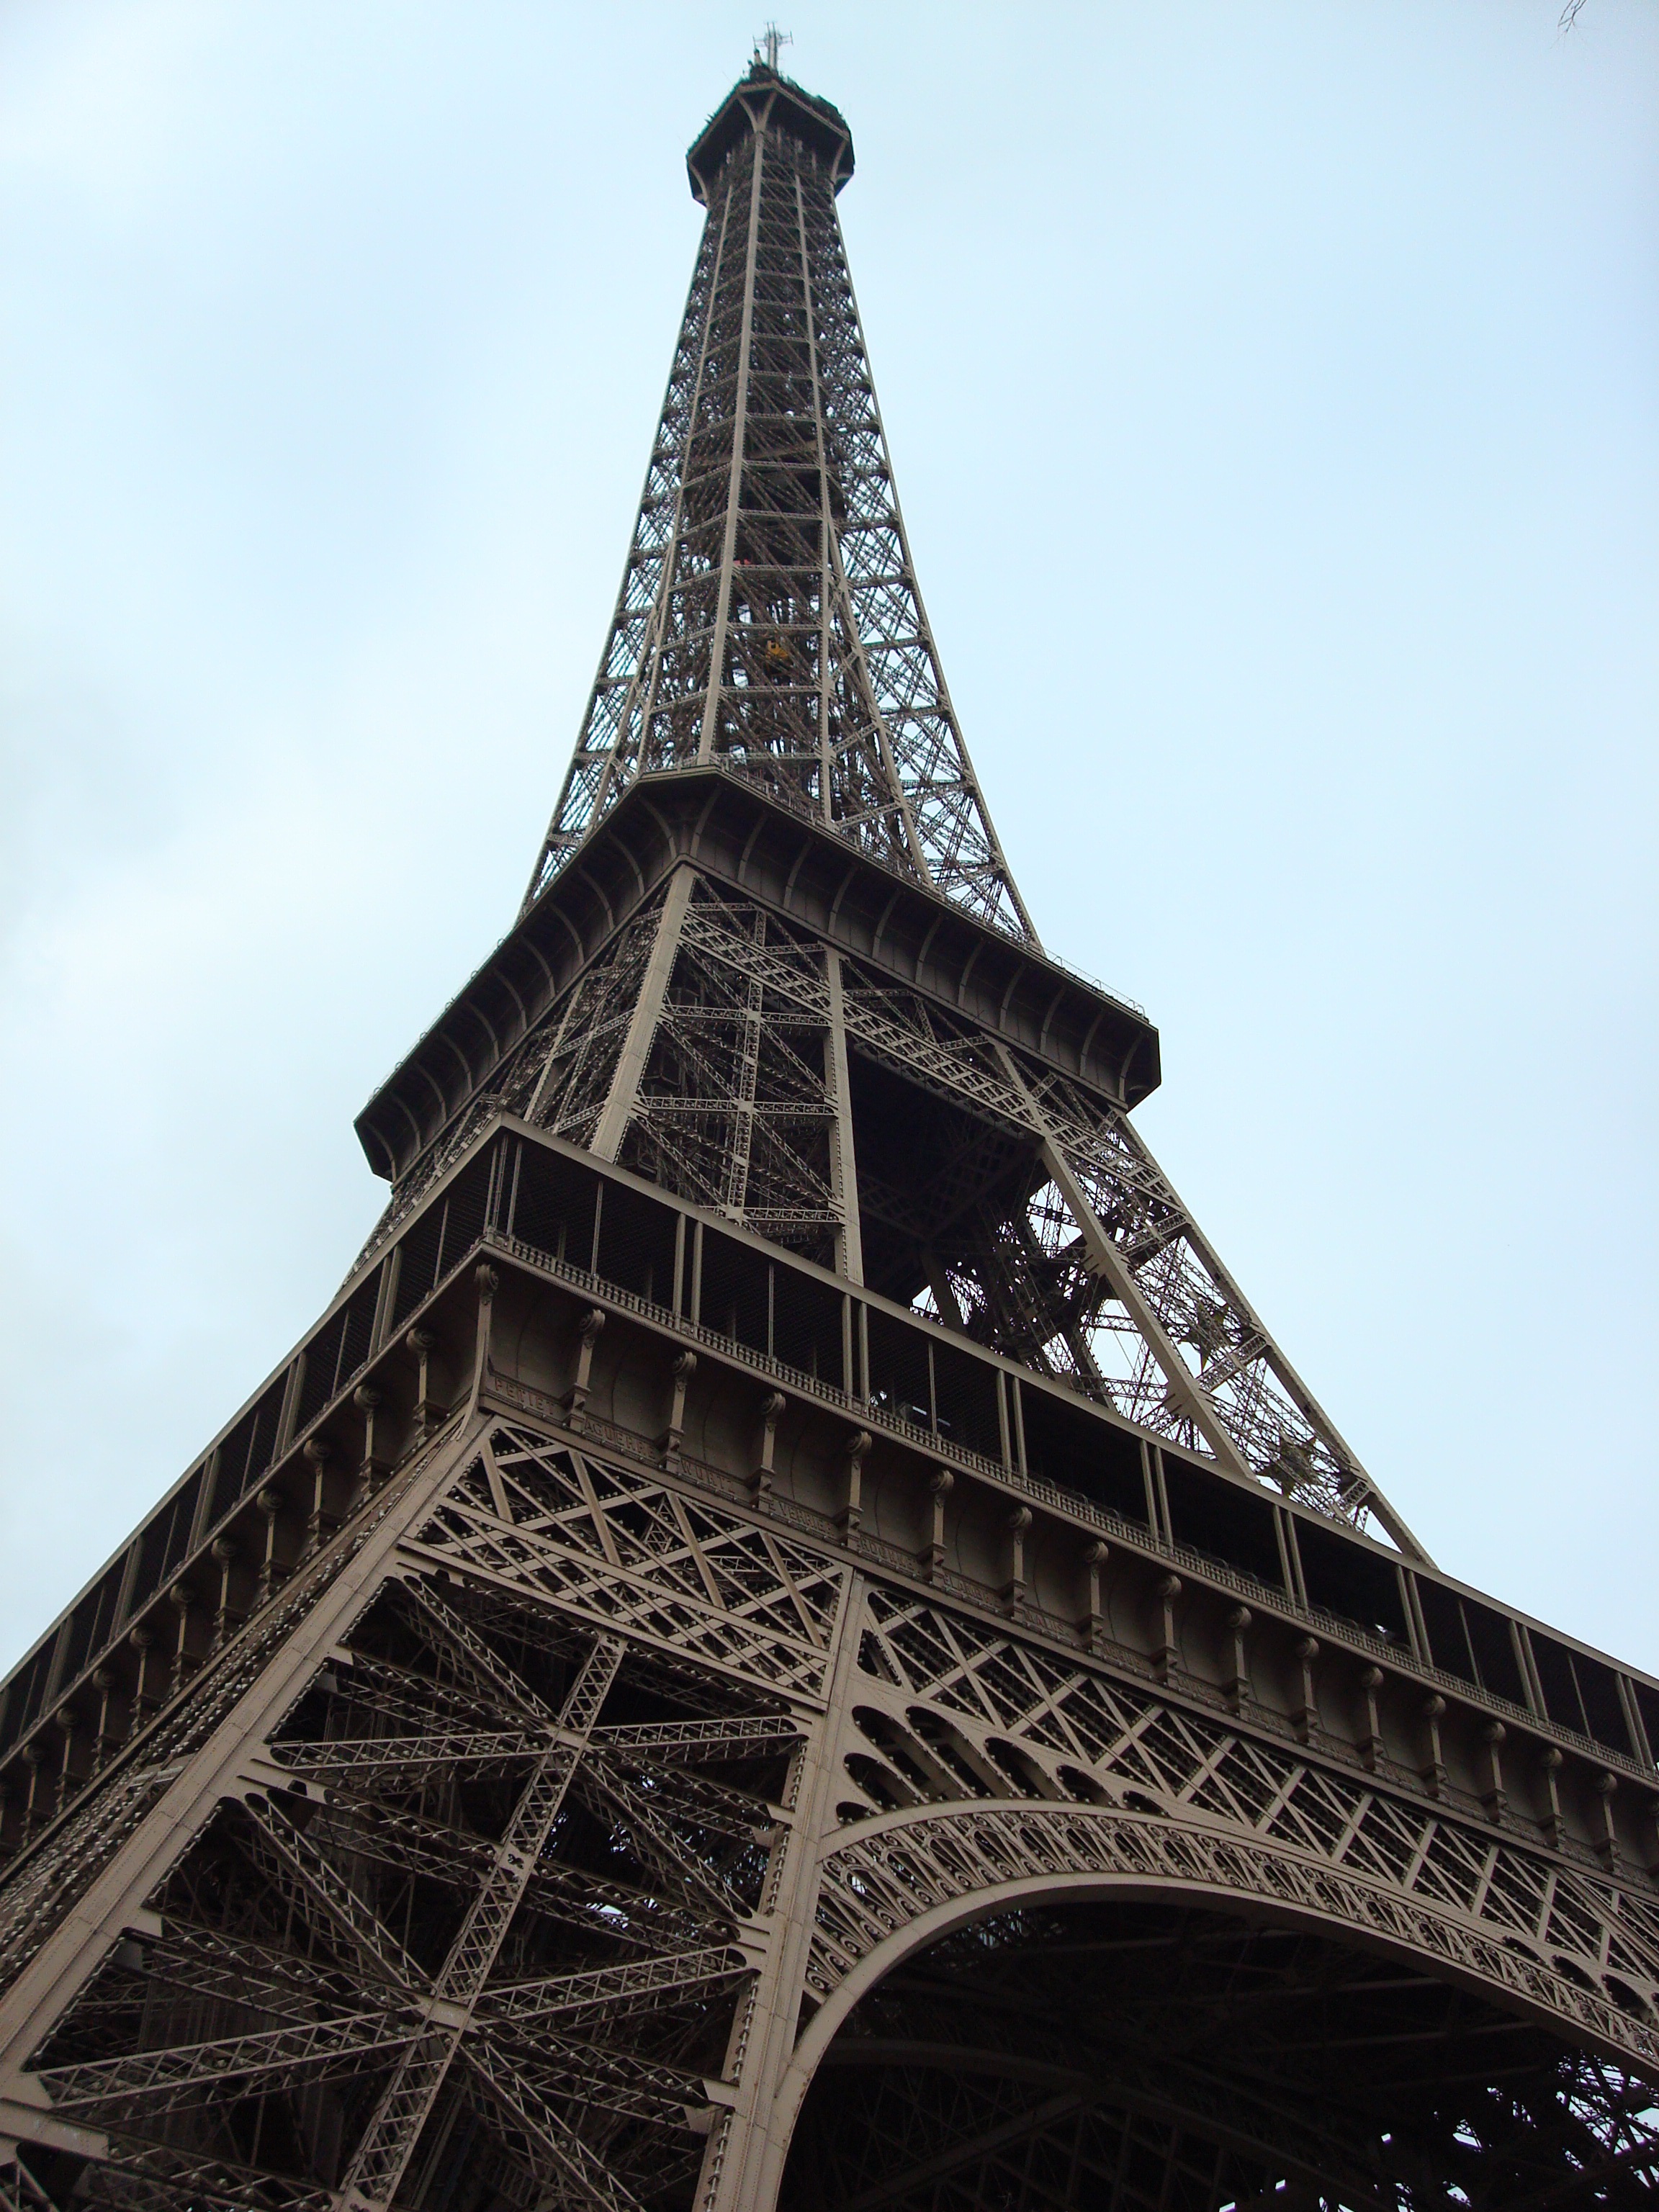
eiffel tower, paris, france, tower, landmark, spire, steeple, symmetry